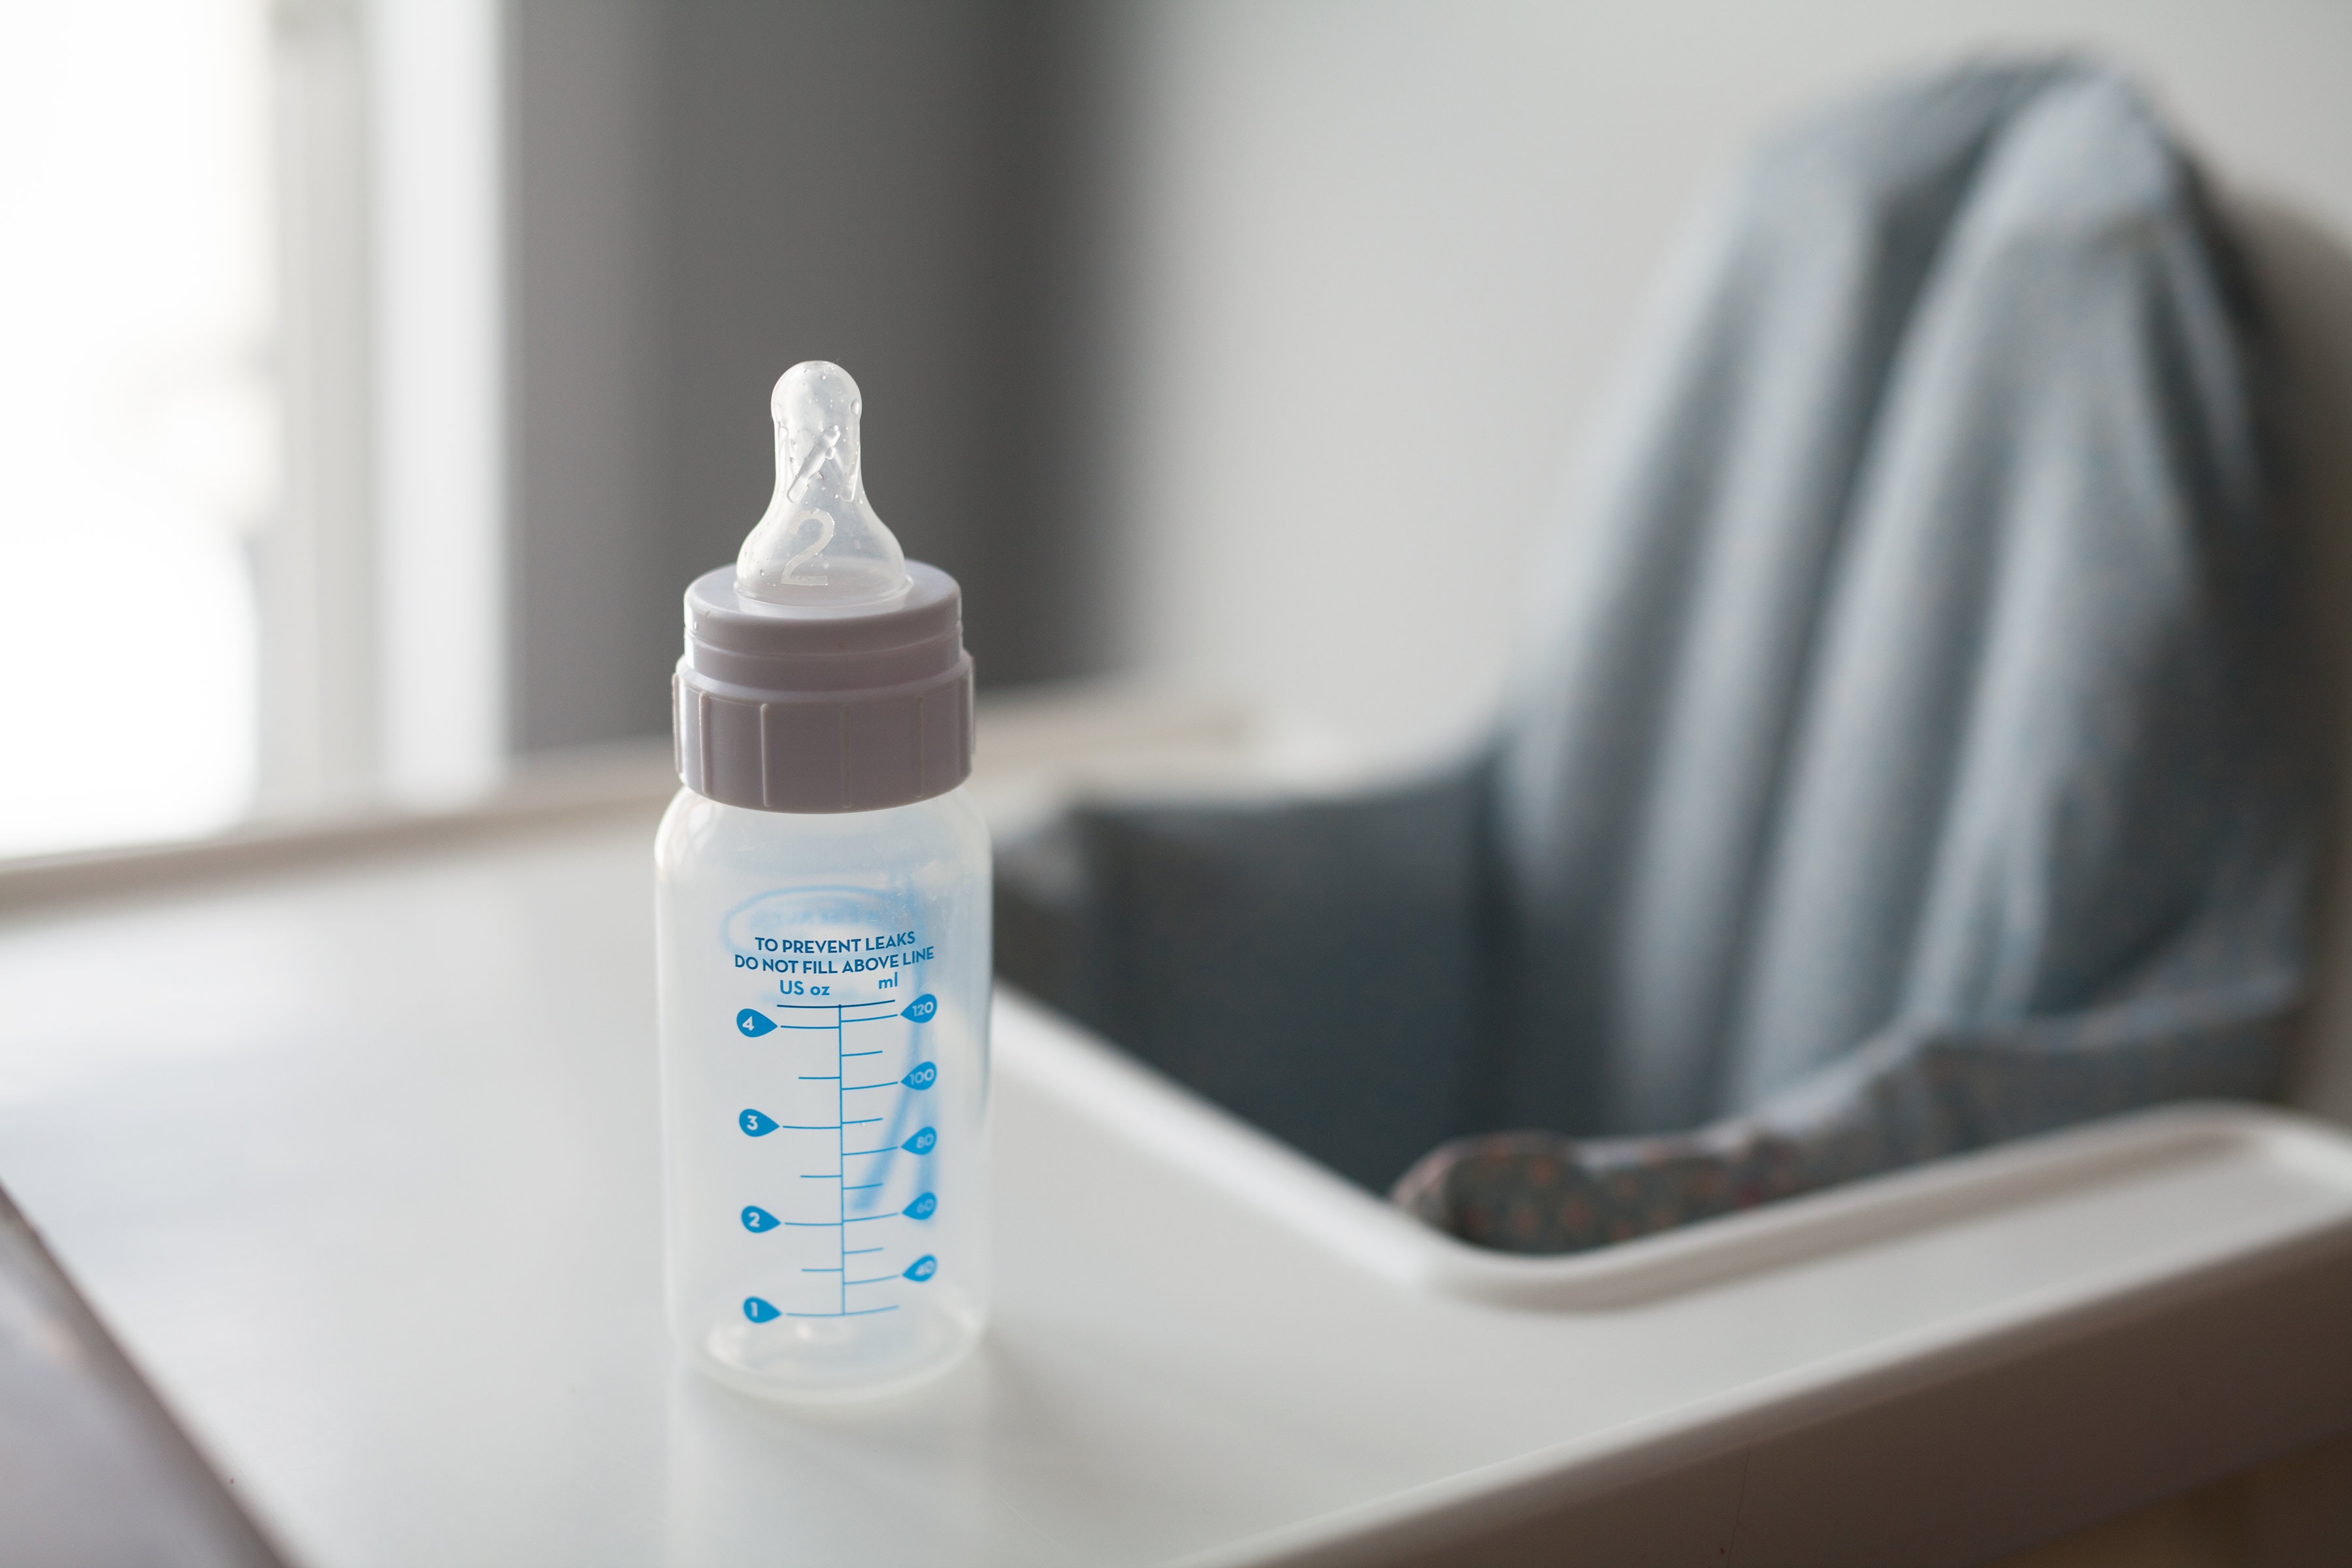
product, blue, plastic bottle, bottle, baby bottle, vision care